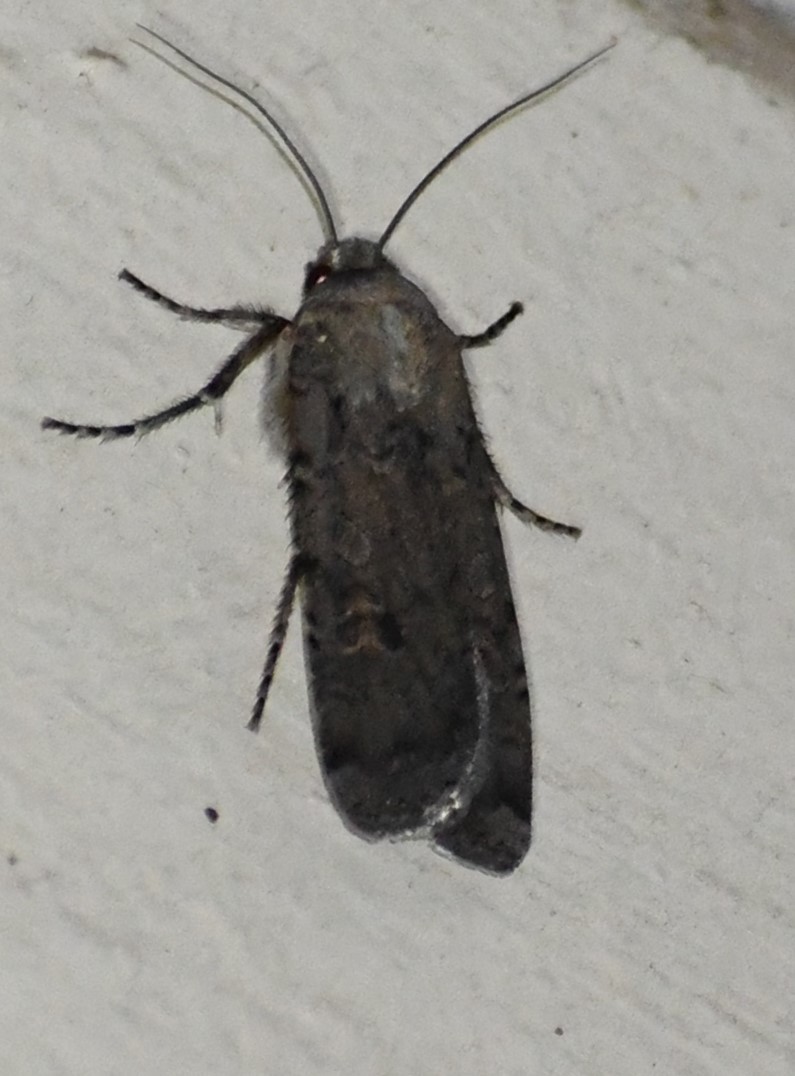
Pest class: cutworms